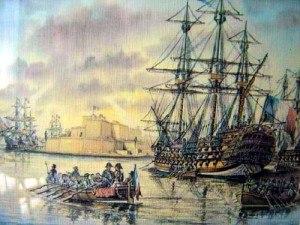
Le blocus de Malte est un blocus maritime par la flotte britannique d'Alexander Ball, avec l'aide des révoltés maltais d'Emmanuel Vitale, de l'archipel maltais pour obtenir la reddition des troupes d'occupation française entre 1798 et 1800.
Le débarquement français à Malte le 11 juin 1798 est la conséquence de la détérioration des relations entre l'ordre de Saint-Jean de Jérusalem et la révolution française.
La Révolte des prêtres est une tentative de coup d'État déclenchée le 8 septembre 1775 cherchant à renverser les dirigeants des Hospitaliers. Cette tentative fut rapidement maîtrisée par le pouvoir en place. Elle s'inscrit dans le déclin de l'ordre de Saint-Jean de Jérusalem à Malte, précédant d'environ 20 ans leur expulsion de l'île par Bonaparte. C'est aussi une des premières tentatives d'indépendance nationale maltaise.
Les grandes invasions napoléoniennes de la péninsule Ibérique, menées dans le cadre de la « Guerre d'Espagne », donnent lieu à ce que l'on nomme la « Guerre d'indépendance espagnole » en Espagne, et à ce que l'on appelle la « Guerre péninsulaire » au Portugal.
L’occupation française de Malte, désigne la période où l'île de Malte fut prise puis administrée par la République française de 1798 à 1800.
L'alliance anglo-portugaise, ou alliance luso-britannique est une alliance diplomatique et militaire entre le Portugal et l'Angleterre, complétée par une série de traités commerciaux. Inaugurée avec le traité de Londres de 1373, elle est mise en activité à la bataille d'Aljubarrota en 1385 et scellée par le traité de Windsor en 1386. Activée et renforcée au fil des siècles, elle est la plus ancienne alliance diplomatique et militaire encore en vigueur au monde actuellement.
L’ordre de Saint-Jean de Jérusalem, appelé aussi ordre des Hospitaliers, est un ordre religieux catholique hospitalier et militaire qui a existé de l'époque des croisades jusqu'au début du XIXᵉ siècle. Il est généralement connu, dès le XIIᵉ siècle, sous le nom de Ordo Hospitalis Sancti Johannis Hierosolymitani.
L’esclavage à Malte est une pratique qui remonte à l'Antiquité, et qui perdure au Moyen Âge, comme dans tout le pourtour de la mer Méditerranée. L'apogée du système sera pourtant atteint plus tard, sous la domination de l'ordre de Saint-Jean de Jérusalem à Malte, où l'esclavage prend des proportions jamais atteintes, principalement pour fournir la chiourme des galères de l'Ordre mais aussi d'autres pays chrétiens. La guerre de course, véritable colonne vertébrale du système économico-militaire des Hospitaliers, entretient le phénomène, d'une part à cause de la nécessité d'utiliser des esclaves pour la flotte militaire, et d'autre part avec l'afflux de captifs musulmans quand les combats sont victorieux. Malte deviendra ainsi une véritable plaque tournante du marché des esclaves de l'Europe chrétienne. L'esclavage sera aboli à Malte par Bonaparte lors de son invasion de l'archipel maltais en 1798.
L'histoire de Malte, de l'archipel maltais pour être plus précis, est très riche, en lien avec sa position stratégique en mer Méditerranée. Ces îles connaîtront l'occupation de toutes les puissances qui se succéderont pour le contrôle de la Méditerranée : les Phéniciens, les Grecs, les Romains, les Barbares, les Byzantins, les Arabes Aghlabides d'Ifriqiya, les Normands, les Hohenstaufen, les Angevins, les Aragonais avant d'être marquées en particulier par l'influence de l'ordre de Saint-Jean de Jérusalem et les Britanniques avec les Français dans l'entre-deux-guerre.